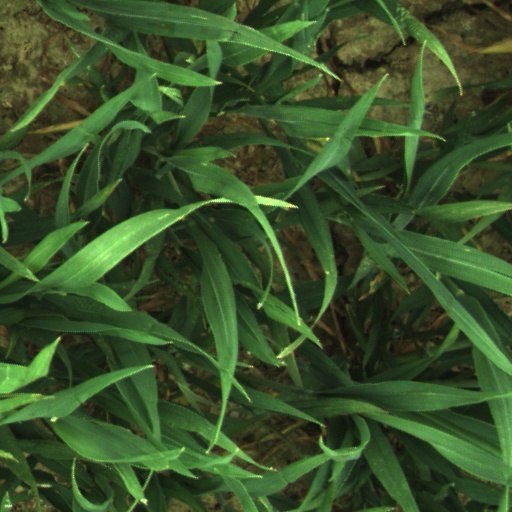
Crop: wheat